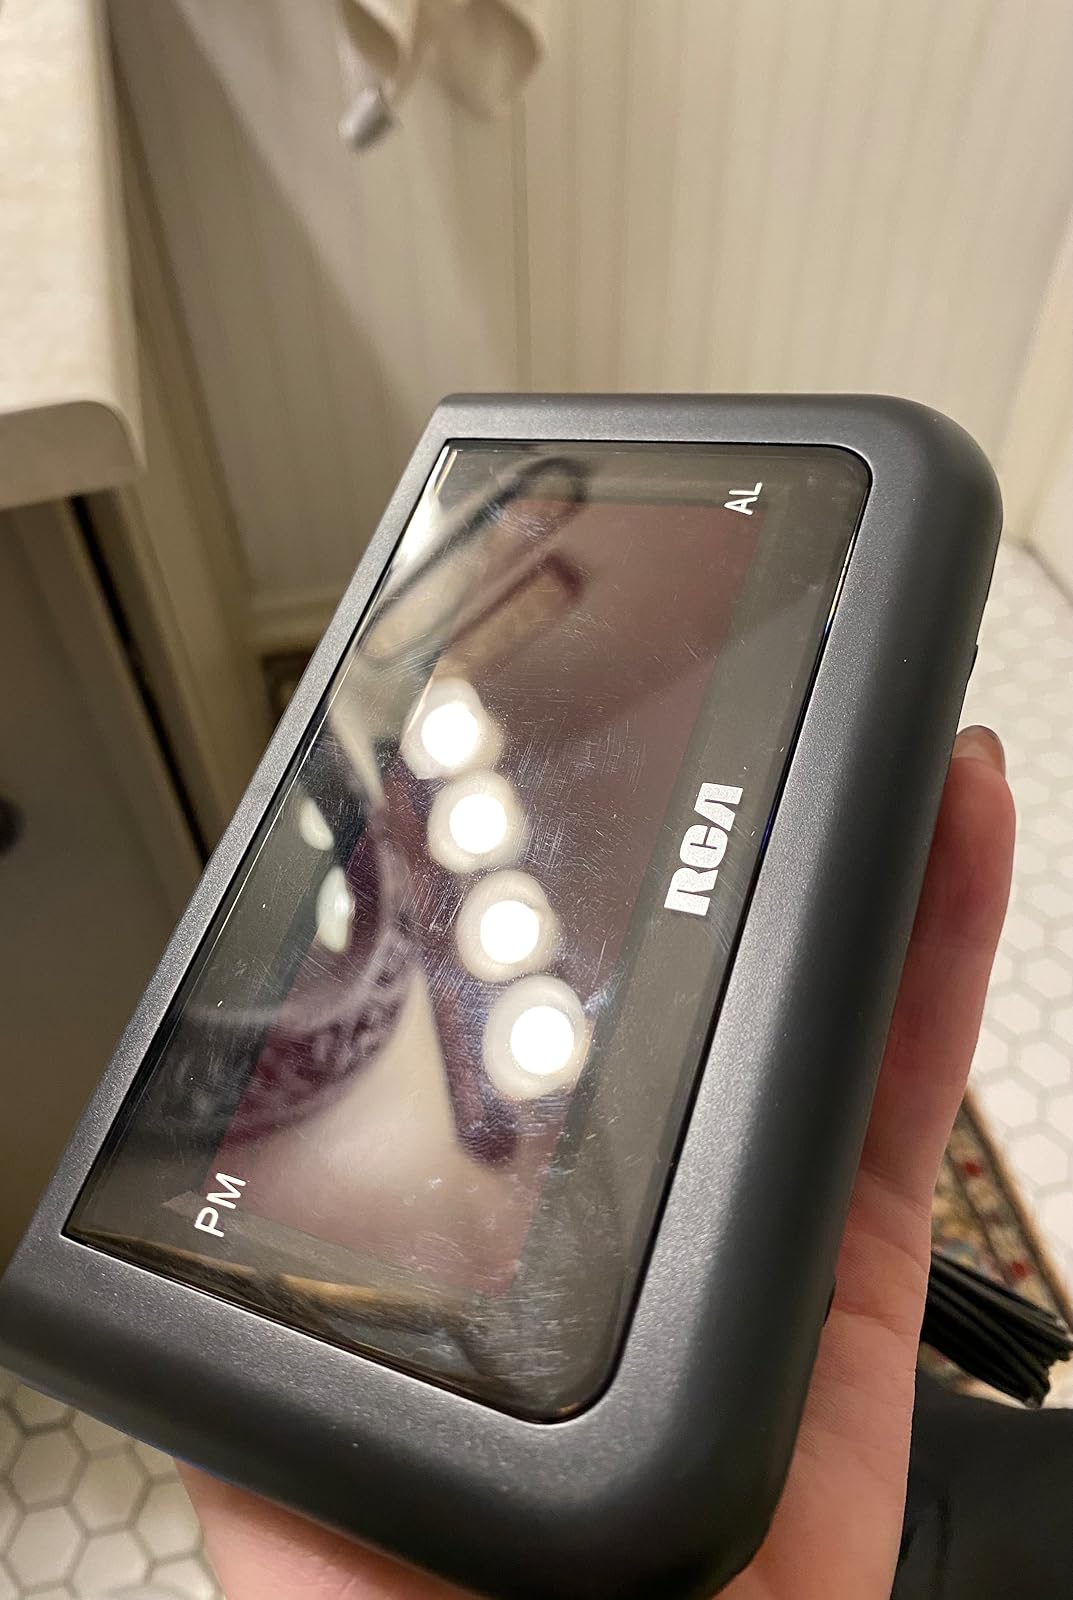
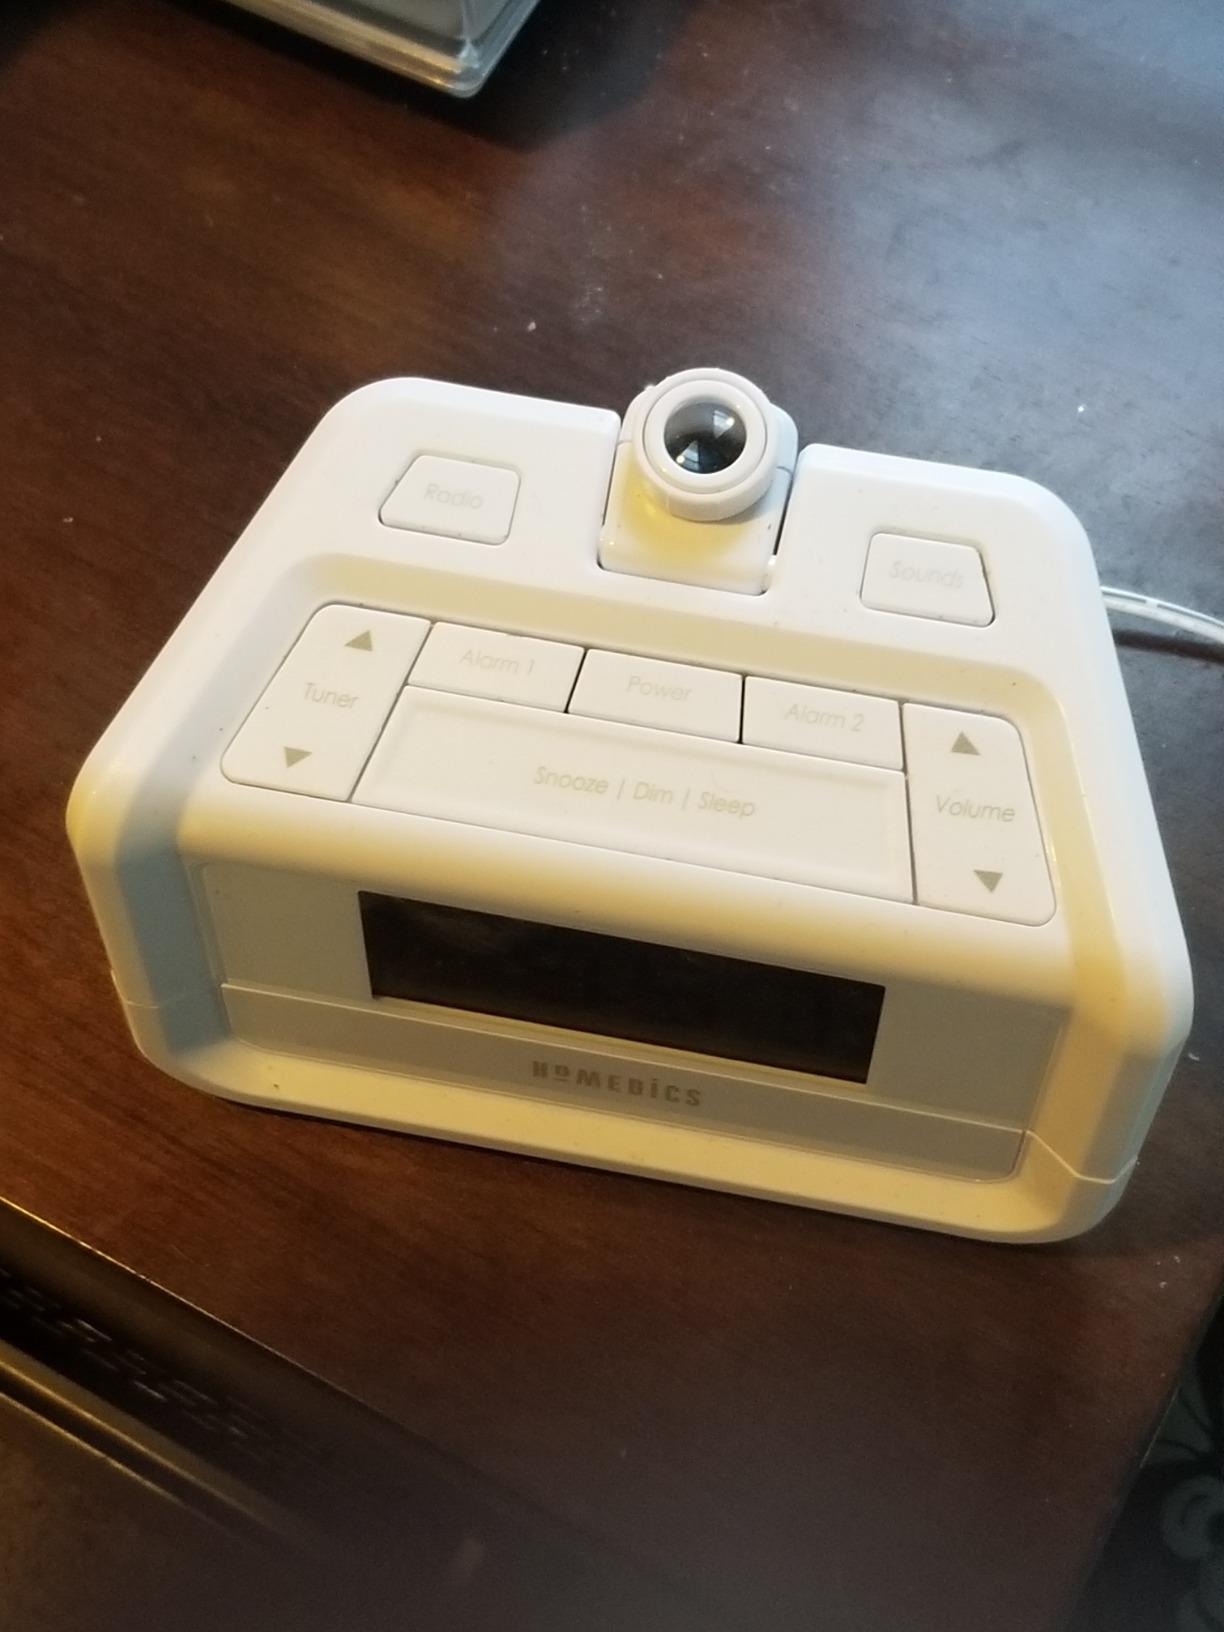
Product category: clock
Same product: no